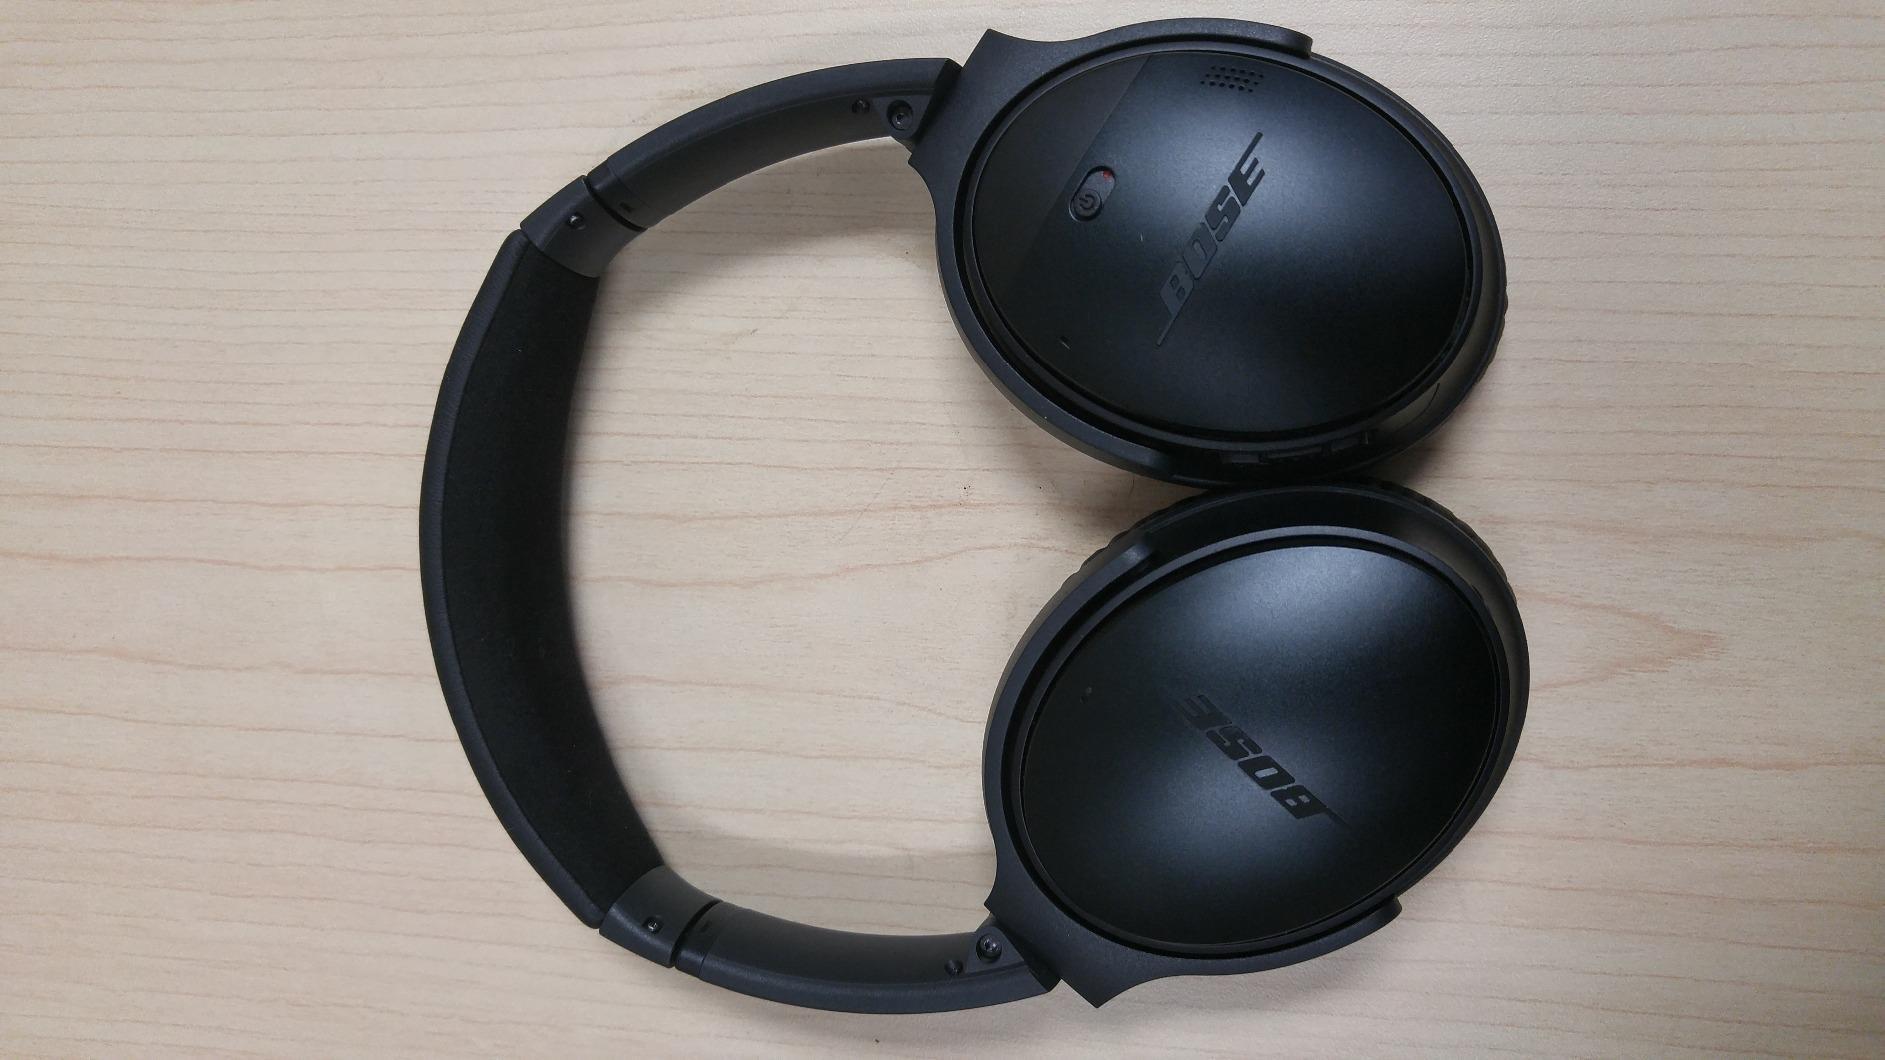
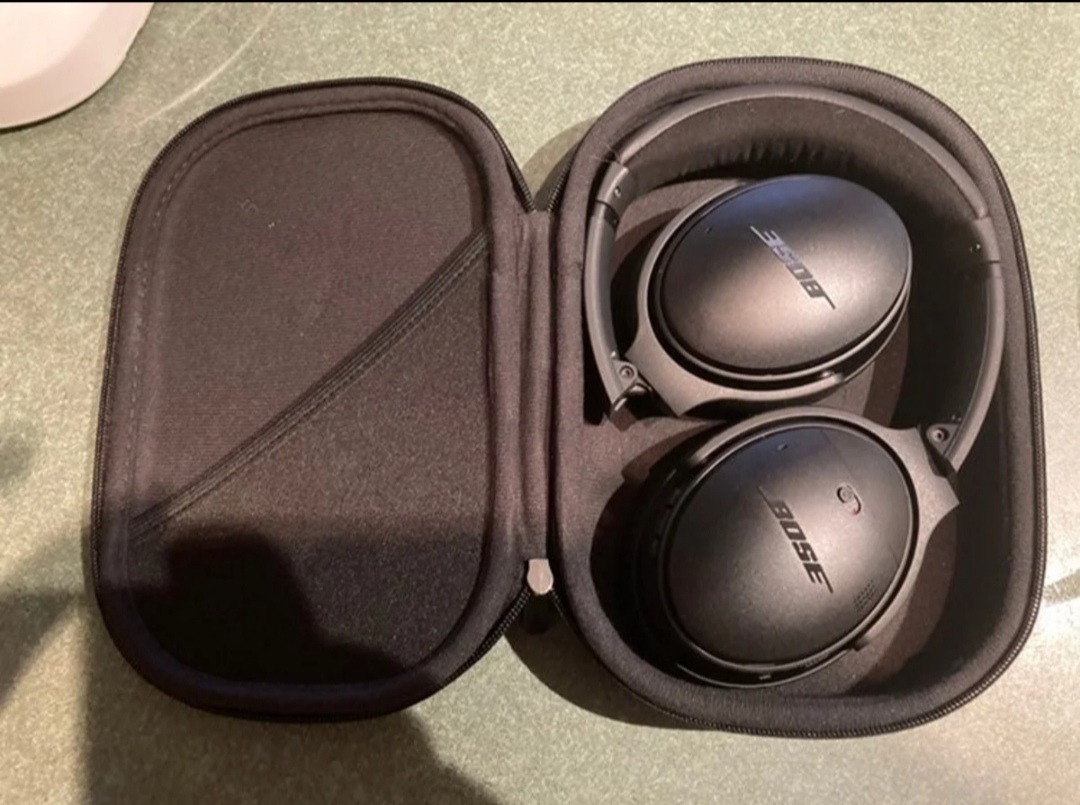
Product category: headphones
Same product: yes